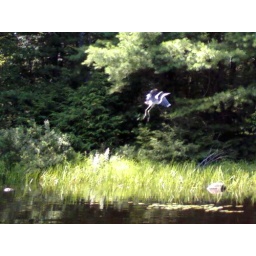
A cropped camera phone shot of a great blue heron in flight. Sorry.